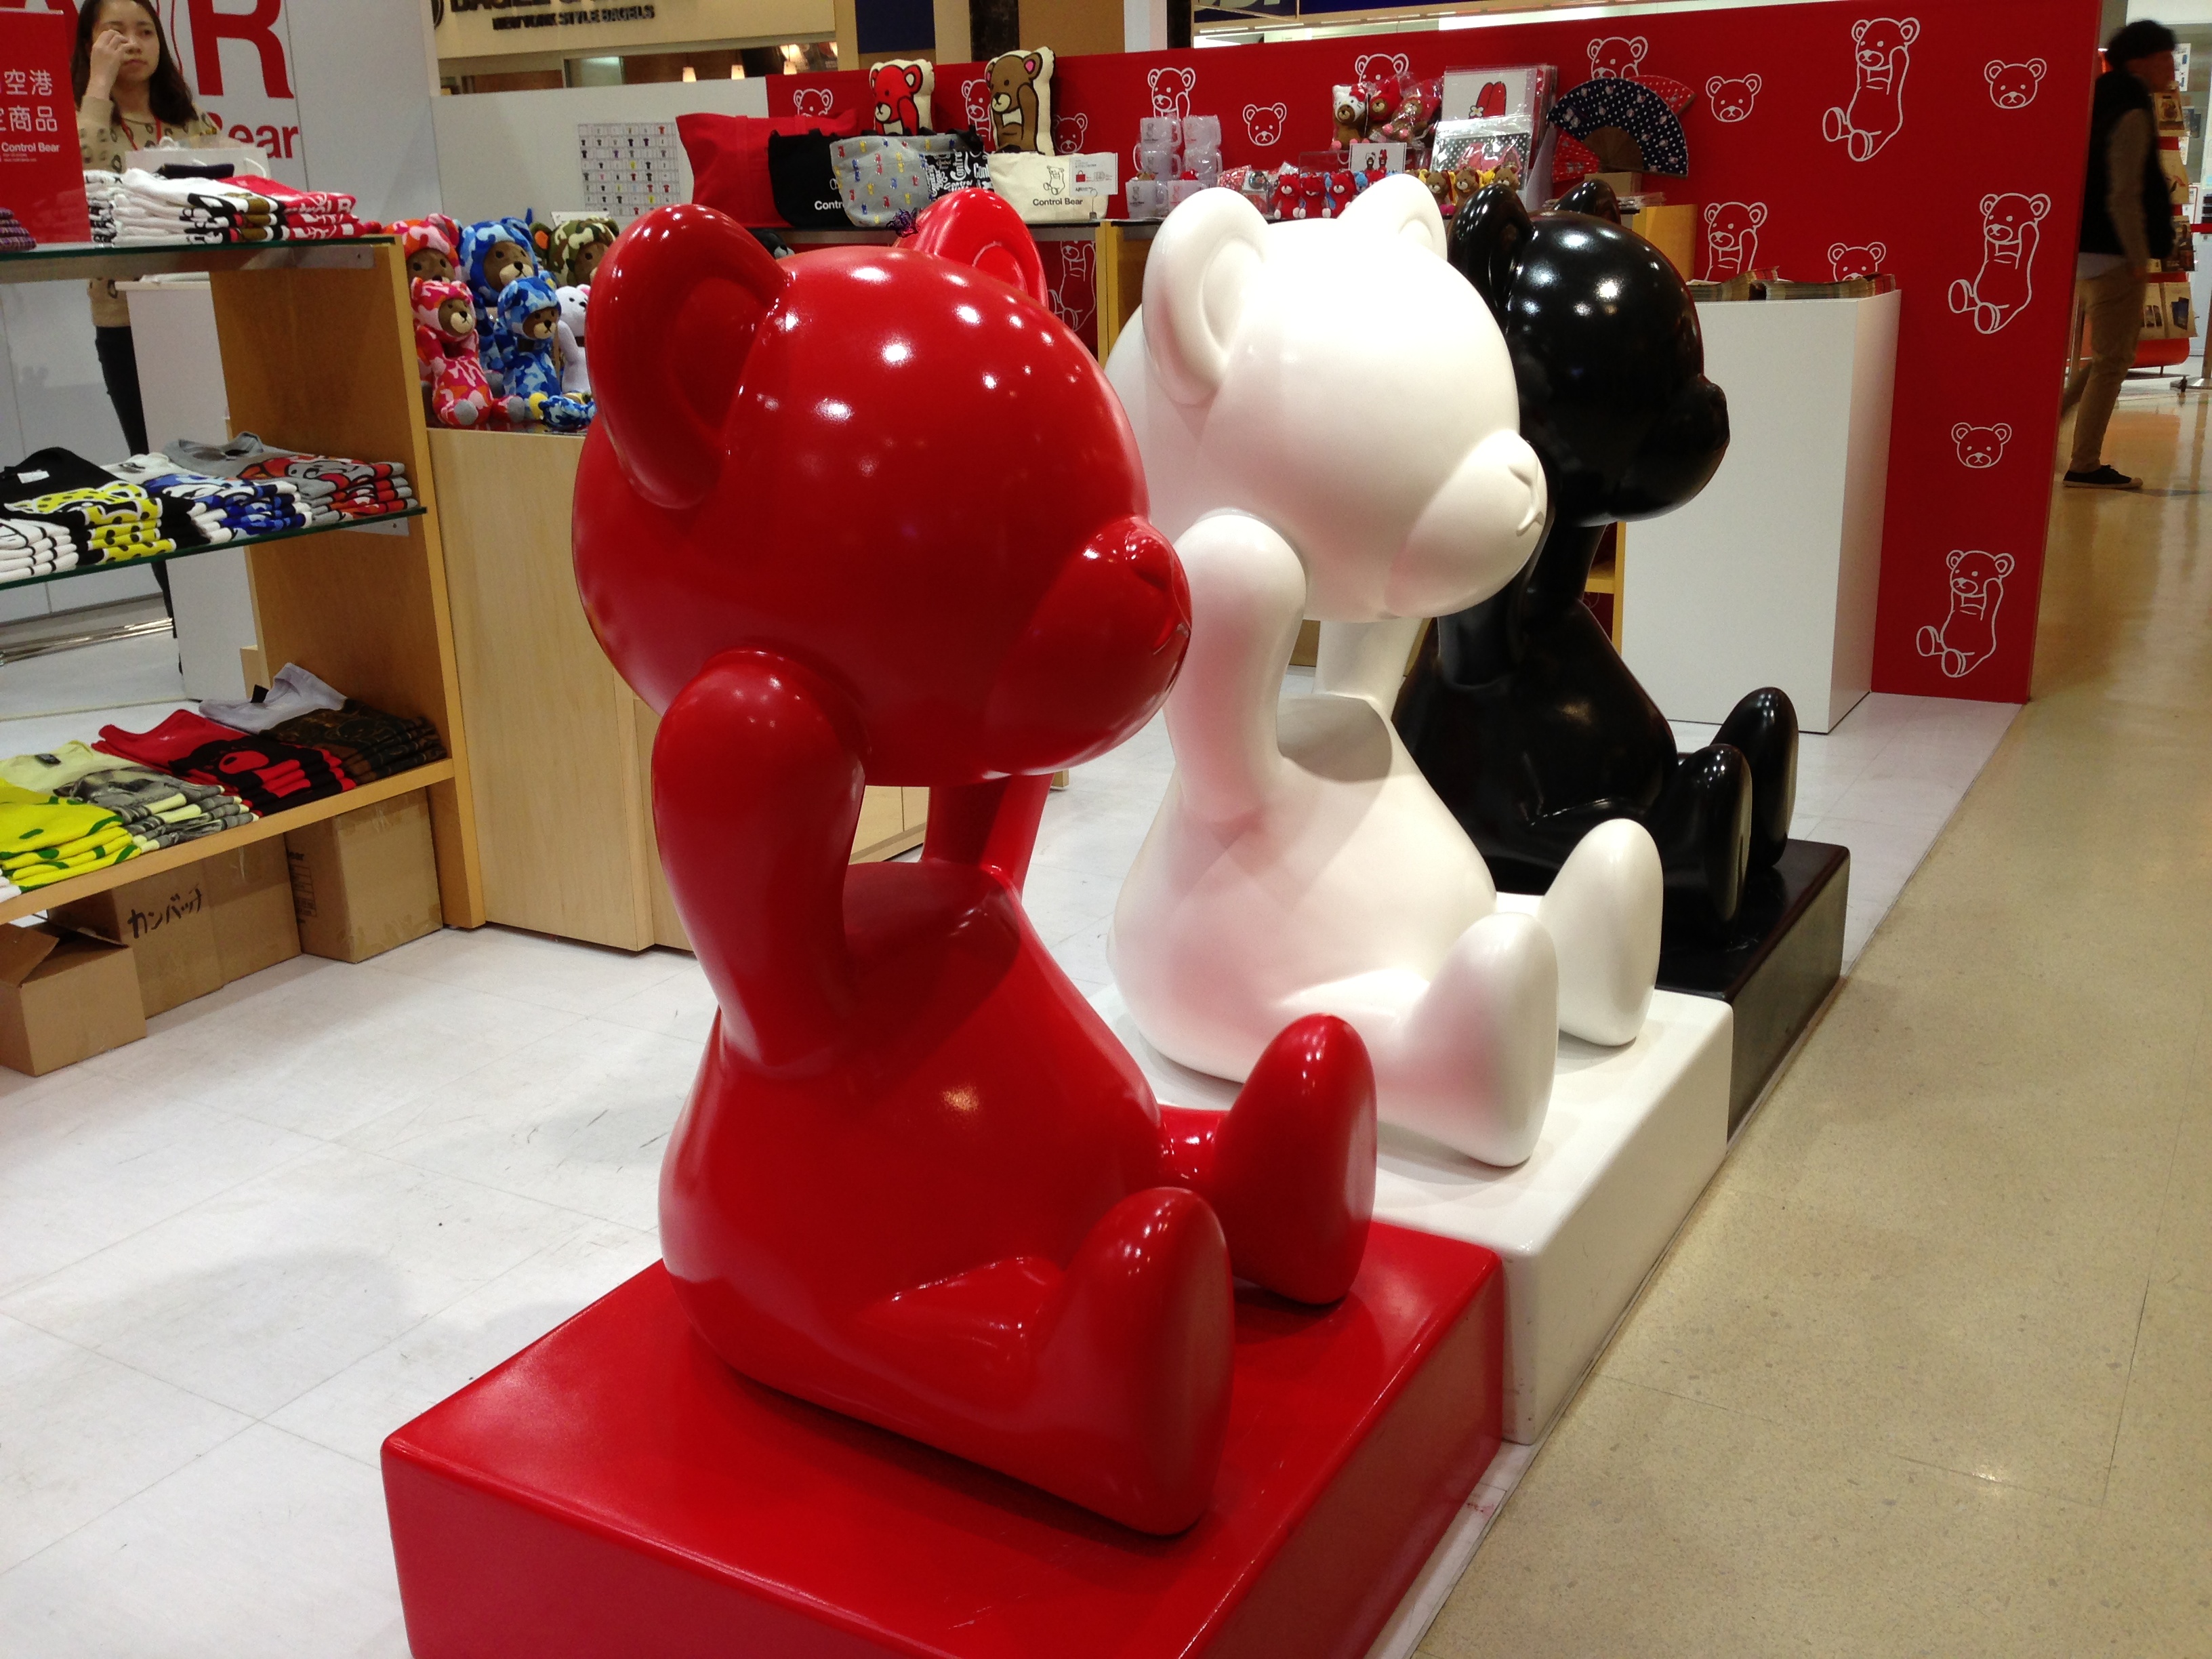
red, toy, sculpture, art, uploadedbyflickrmobile